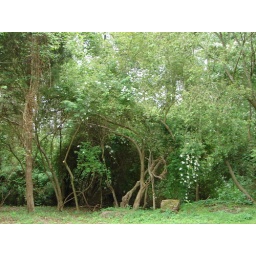
these are tiny light pink roses by the thousands!